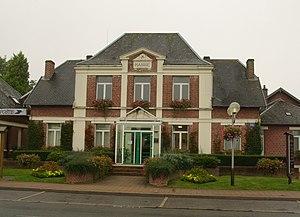
Mairie d'Holnon
Holnon est une commune française située dans le département de l'Aisne, en région Hauts-de-France.